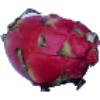
Label: Pitahaya Red 1